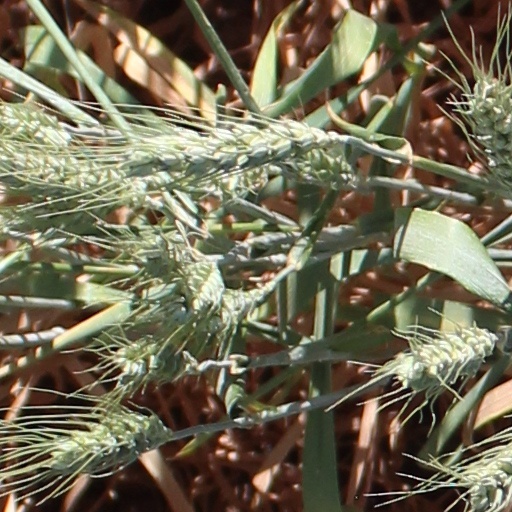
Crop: wheat